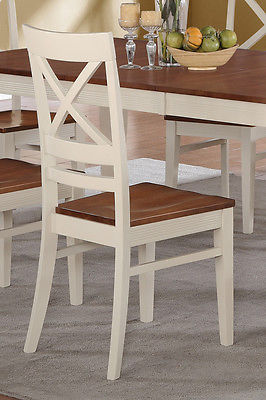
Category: chair